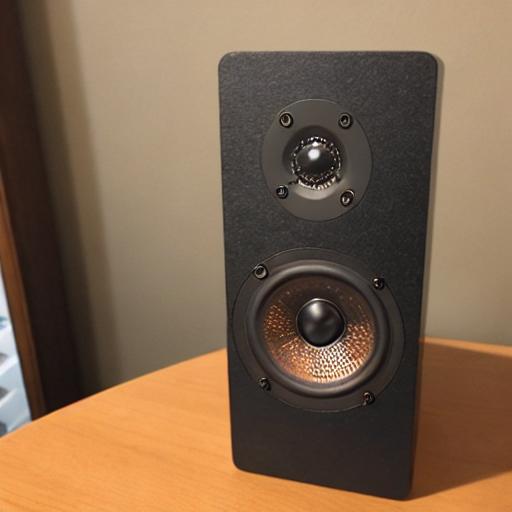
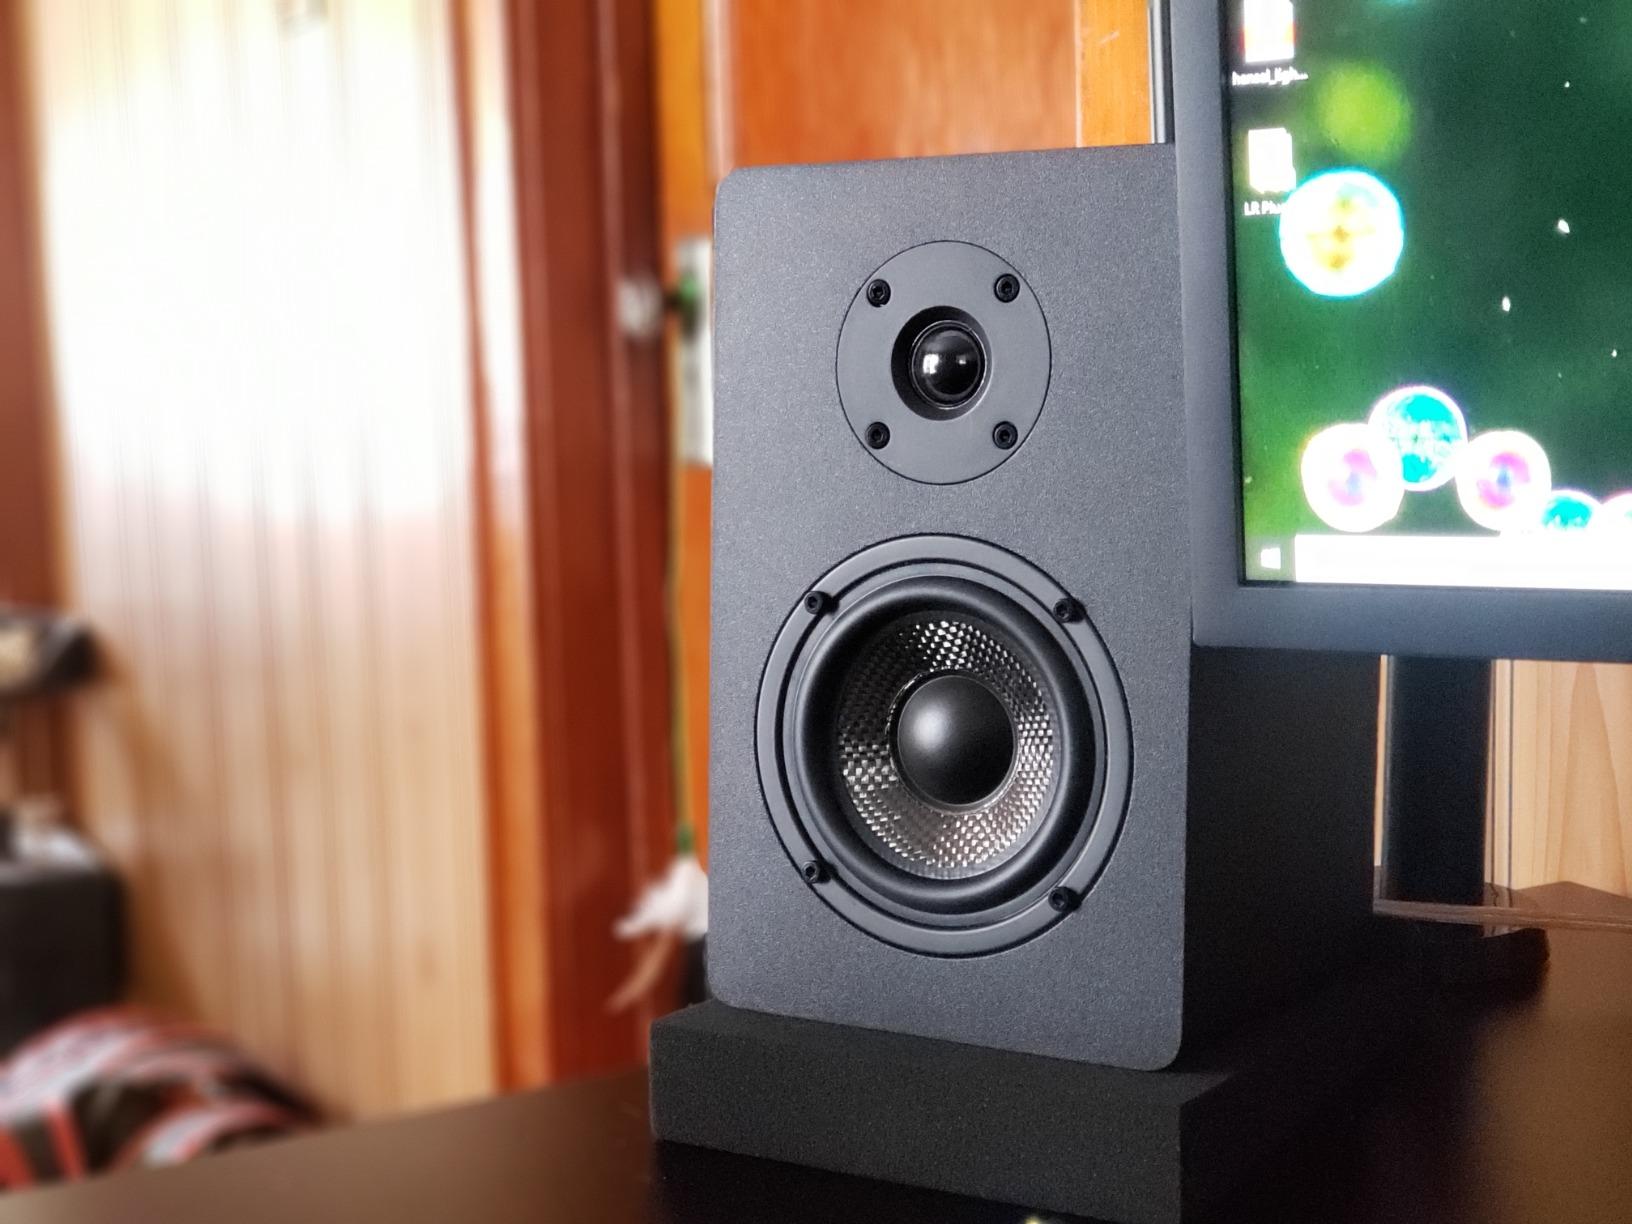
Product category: speaker
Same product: no